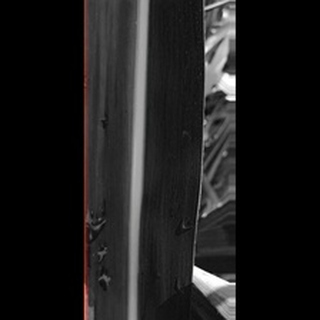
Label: healthy_sugarcane